Thomas S. Hamblin

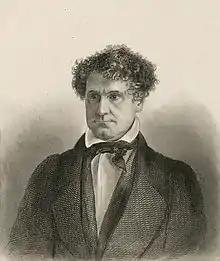
Print of Thomas S. Hamblin, mid 19th century

Thomas Souness Hamblin (14 May 1800 – 8 January 1853) was an English actor and theatre manager. He first took the stage in England, then immigrated to the United States in 1825. He received critical acclaim there, and eventually entered theatre management. During his tenure at New York City's Bowery Theatre he helped establish working-class theatre as a distinct form. His policies preferred American actors and playwrights to British ones, making him an important influence in the development of early American drama.